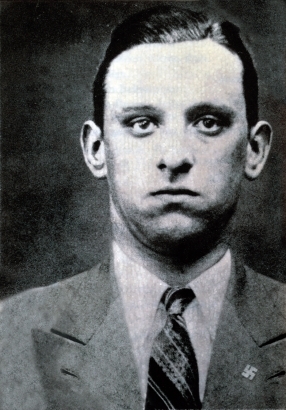
คาร์ล ซิลเบอร์เบาเออร์

|name = คาร์ล ซิลเบอร์เบาเออร์
|image = Karl Josef Silberbauer, member of SD, SS and Gestapo.jpg
|birth_name = คาร์ล โยเซ็ฟ ซิลเบอร์เบาเออร์
|birth_place = เวียนนา ออสเตรีย-ฮังการี
|resting_place = เมาเออร์ ฟรีเดินส์ชตรัสเซอ
|resting_place_coordinates = เวียนนา ออสเตรีย
|nationality = ออสเตรีย
|known_for = ผู้นำการจู่โจมบนอัคเตอร์เฮยส์, ทำให้สามารถเข้าจับกุมอันเนอ ฟรังค์, พี่สาวของเธอ มาร์ก็อท, ครอบครัวของพวกเขา และอีกสี่คนที่อาศัยอยู่ในอัคเตอร์เฮยส์
|occupation = ชุทซ์ชตัฟเฟิล|เอ็สเอ็ส-เฮาพท์ชาร์ฟือเรอร์; ตำรวจเวียนนา
|party = พรรคนาซี|พรรคกรรมกรชาติสังคมนิยมเยอรมัน (พรรคนาซี)
คาร์ล โยเซ็ฟ ซิลเบอร์เบาเออร์ (; 21 มิถุนายน ค.ศ. 1911 – 2 กันยายน ค.ศ. 1972) เป็นเจ้าหน้าที่ตำรวจชาวออสเตรีย สมาชิกชุทซ์ชตัฟเฟิล|หน่วยเอ็สเอ็สและเจ้าหน้าที่สืบสวนสายลับสำหรับหน่วยสืบราชการลับรัฐบาลกลางของประเทศเยอรมนีตะวันตก|เยอรมนีตะวันตก เขาได้ถูกส่งไปประจำการที่อัมสเตอร์ดัมในเนเธอร์แลนด์ภายใต้การยึดครองของนาซีในช่วงสงครามโลกครั้งที่สอง ที่เขาได้รับเลื่อนยศตำแหน่งเป็นจ่าสิบเอก ()Amsterdam City Archives, Gemeentepolitie Amsterdam (Amsterdam Police), inventory number 2046: report by precinct station Linnaeusstraat, 27 June 1944, mut. 23.00.Amsterdam City Archives, Gemeentepolitie Amsterdam (Amsterdam Police), inventory number 2036: report by precinct station Singel, 13–14 April 1944, mut. 16.30. ใน ค.ศ. 1963 ซิลเบอร์เบาเออร์ ซึ่งต่อมาได้ทำหน้าที่เป็นผู้ตรวจการในตำรวจเวียนนา ได้ถูกเปิดเผยว่าเป็นผู้บัญชาการของตำรวจลับเกสตาโพใน ค.ศ. 1944 ในการบุกเข้าจู่โจมที่หลบซ่อนตัวและเข้าจับกุมอันเนอ ฟรังค์ เพื่อนผู้ลี้ภัยของเธอ และผู้ที่ให้หลบซ่อนตัว
==อ้างอิง==
หมวดหมู่:นาซี
หมวดหมู่:บุคคลในสงครามโลกครั้งที่สอง
หมวดหมู่:บุคคลจากเวียนนา